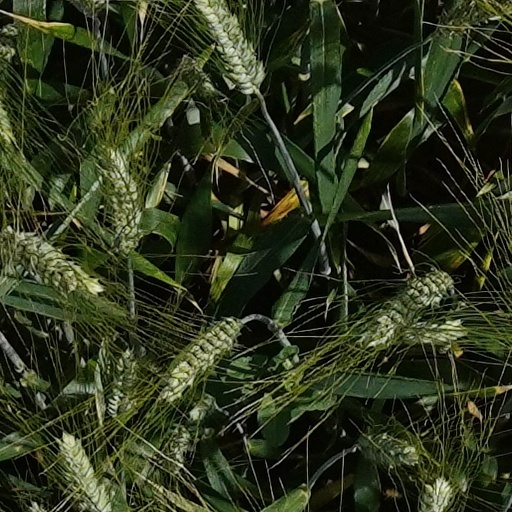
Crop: wheat